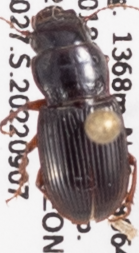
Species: Cratacanthus dubius
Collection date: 2022-09-07
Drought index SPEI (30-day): -2.09
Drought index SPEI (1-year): -2.09
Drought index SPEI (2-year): -1.69